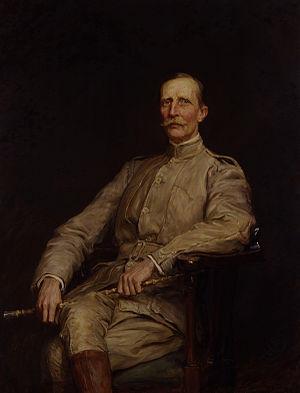
Sir George Dashwood Taubman Goldie est un administrateur mannois qui a joué un rôle majeur dans la fondation du Nigeria. À bien des égards, son rôle a été similaire à celui de Cecil Rhodes ailleurs en Afrique, mais la soif de publicité de Rhodes lui manquait.